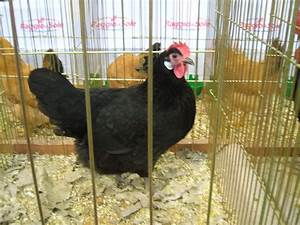
Label: chicken